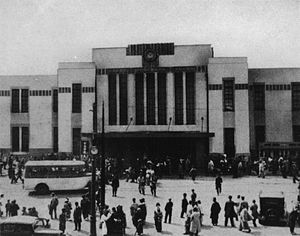
Shinjuku Station / Historie
Shinjuku Station i 1925
Shinjuku Station er en betydningsfuld jernbanestation i Shinjuku og Shibuya distrikterne i Tokyo.